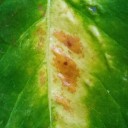
Label: Phoma